Talomo

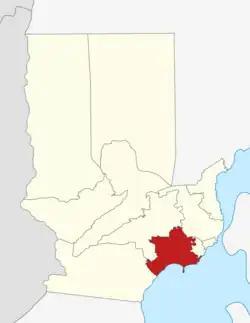
A Shell station in Talomo Proper

Talomo is an administrative district of Davao City in the Philippines.